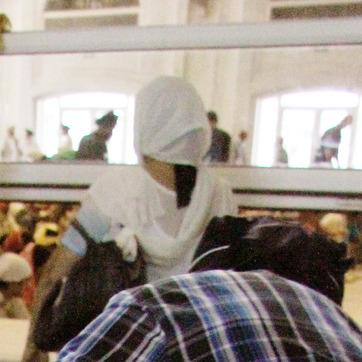
Material: hair